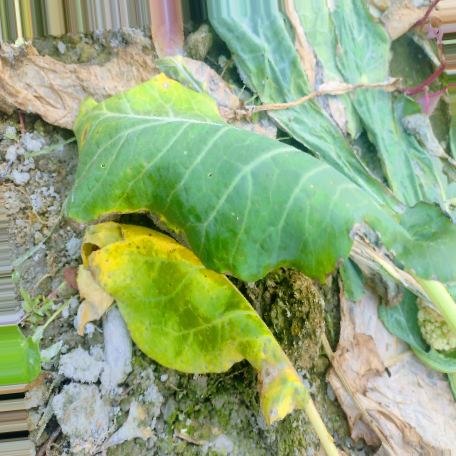
Label: Downy Mildew